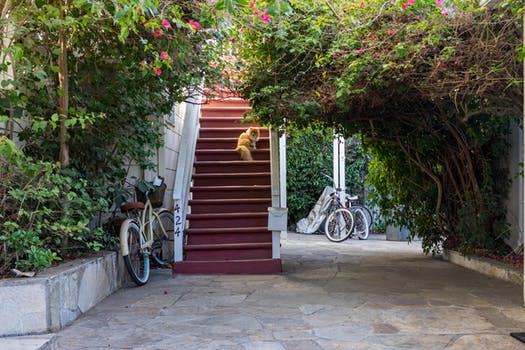
Label: No Watermark